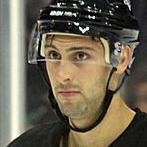
Age: 24